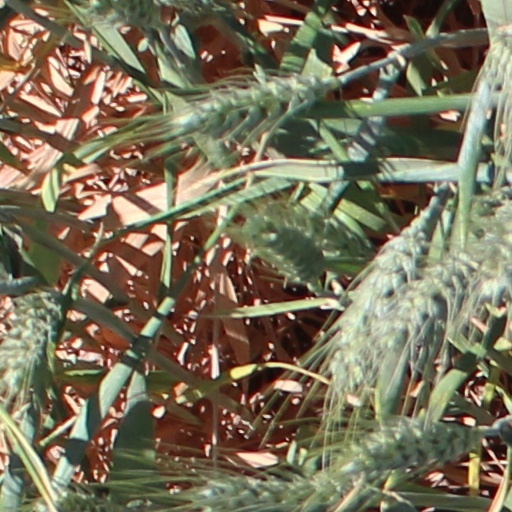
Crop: wheat